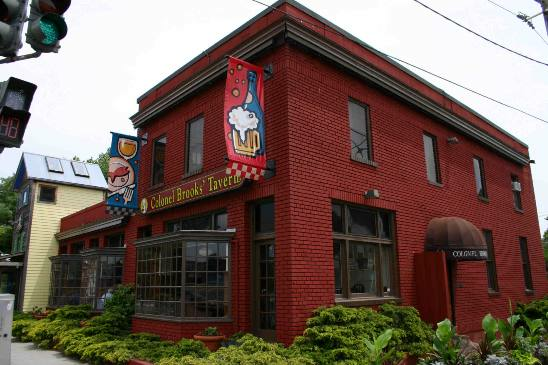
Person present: No